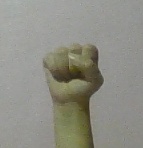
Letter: saad